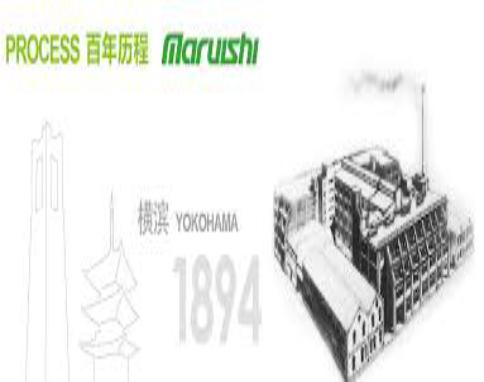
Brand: maruishi
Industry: Transportation